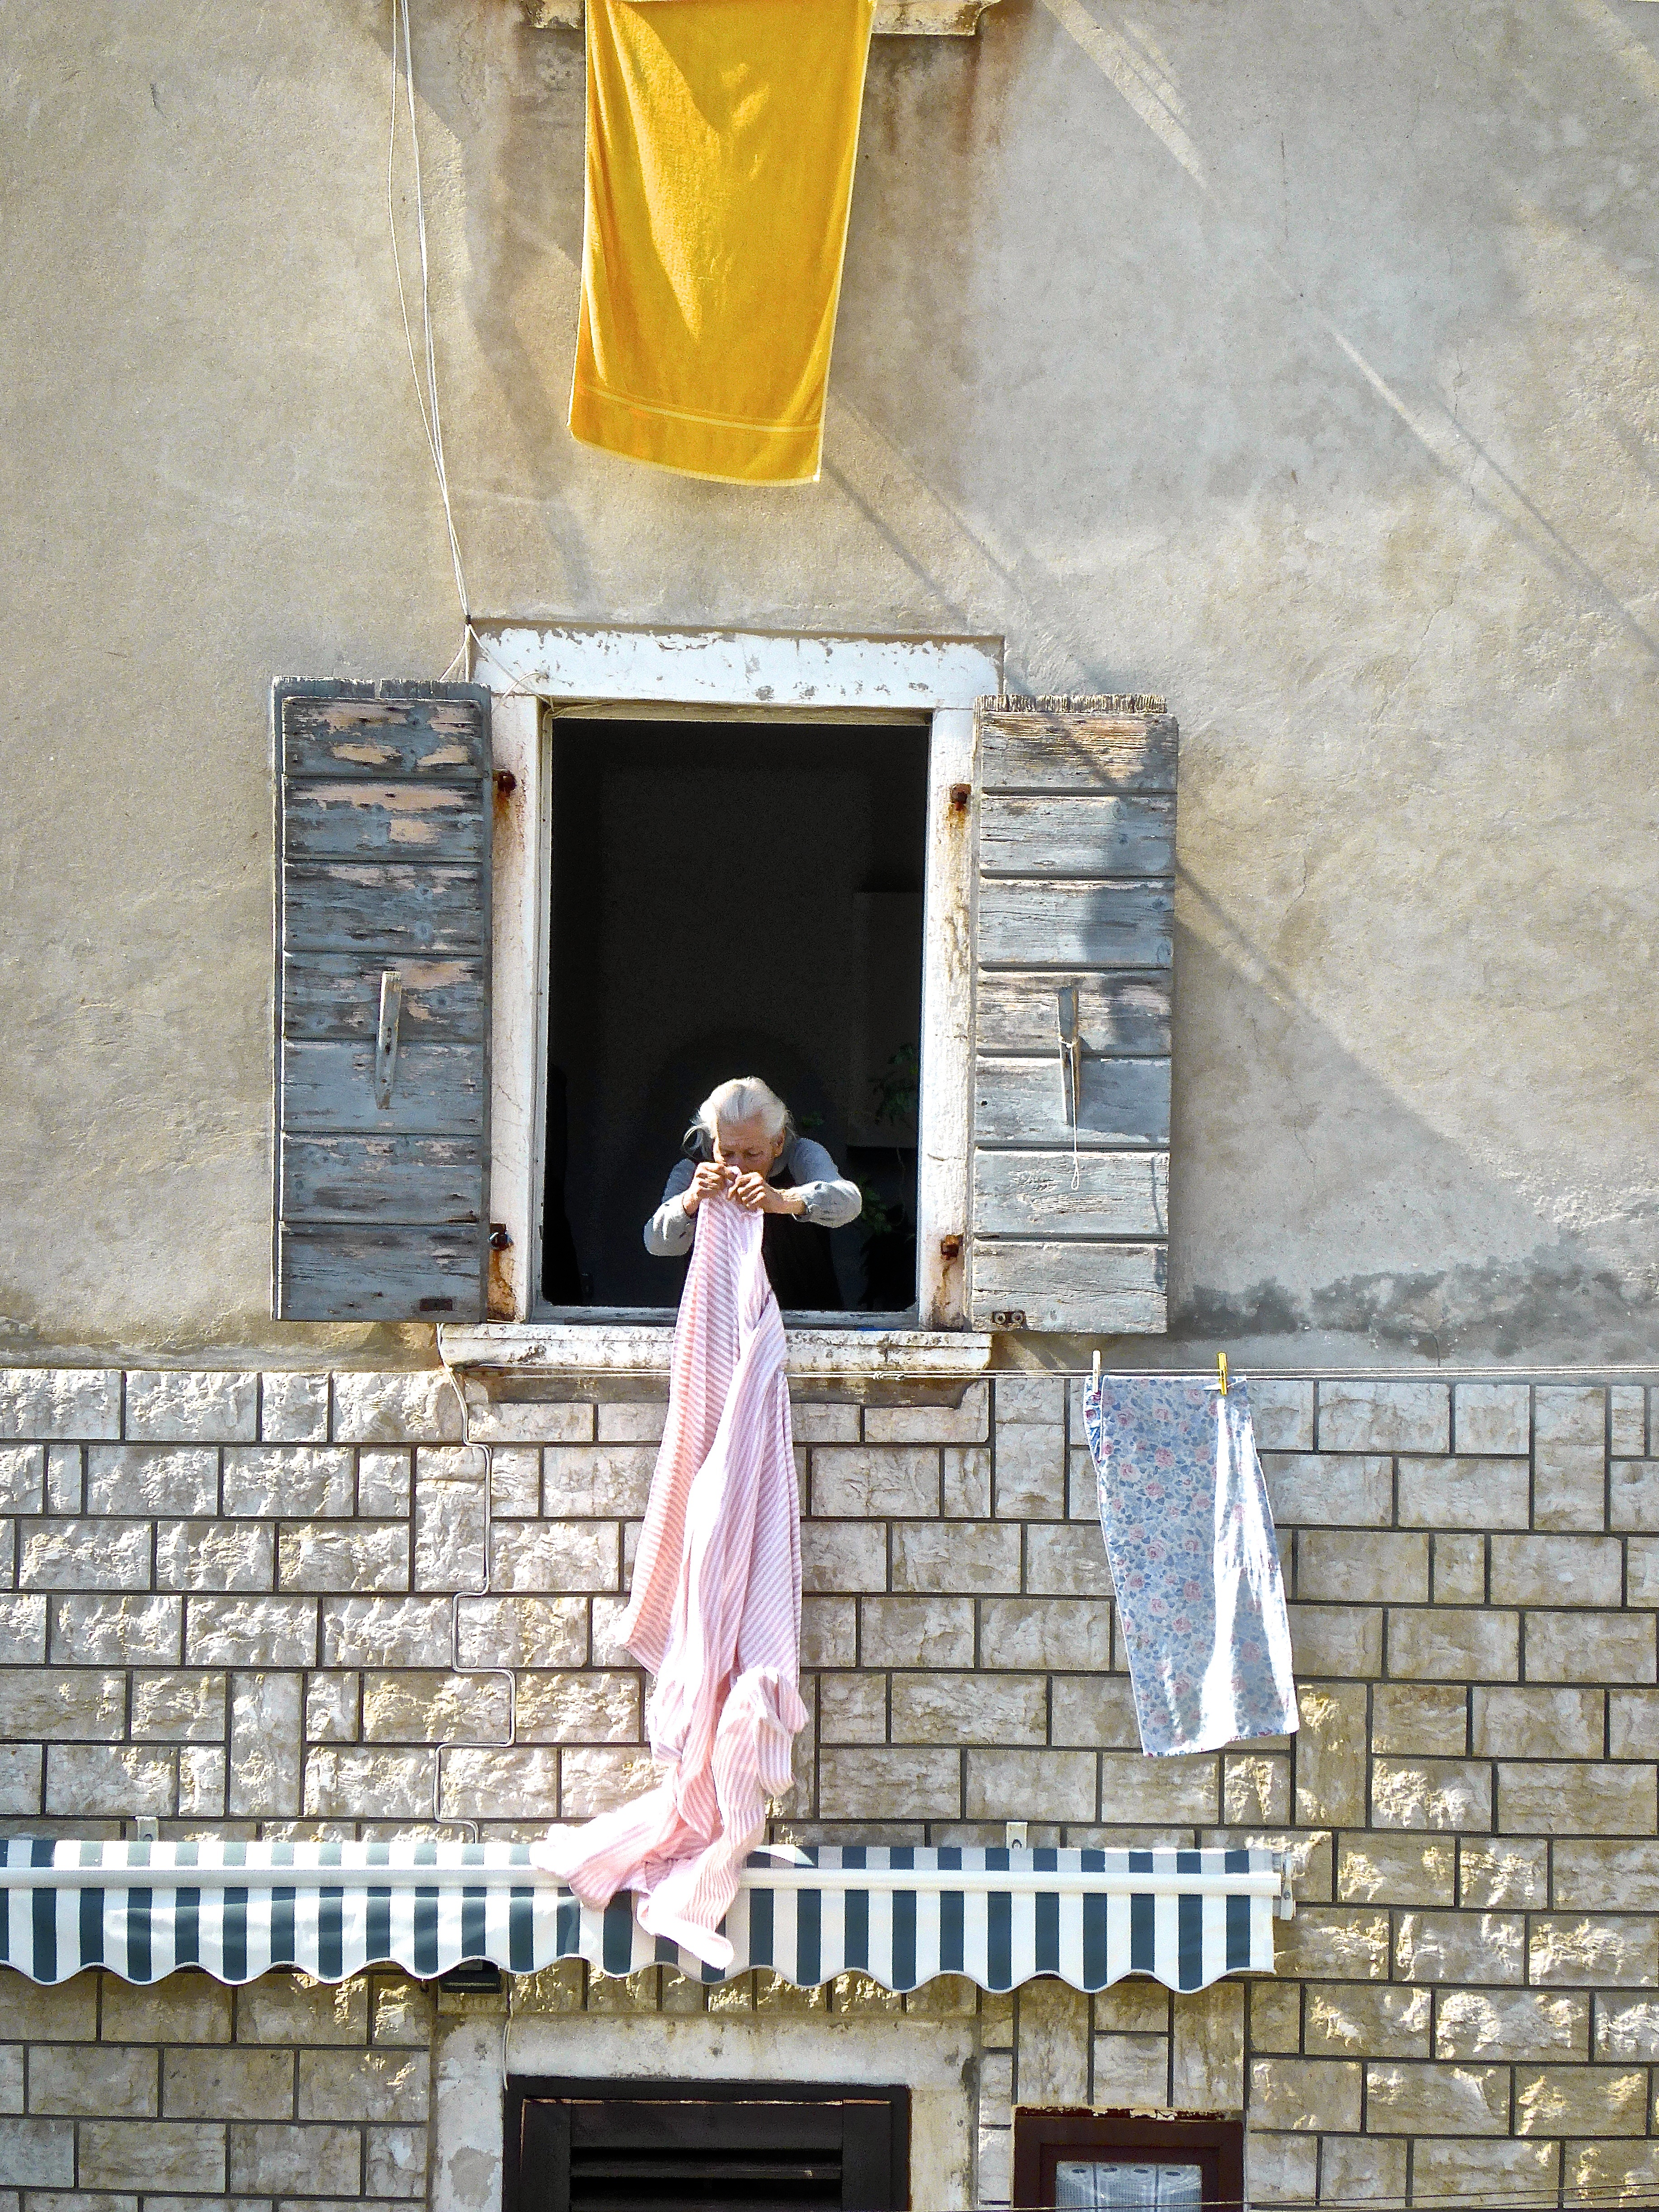
woman, wall, color, hanging, grandma, clothesline, laundry, drying, sheet, temple, photograph, domestic, washer